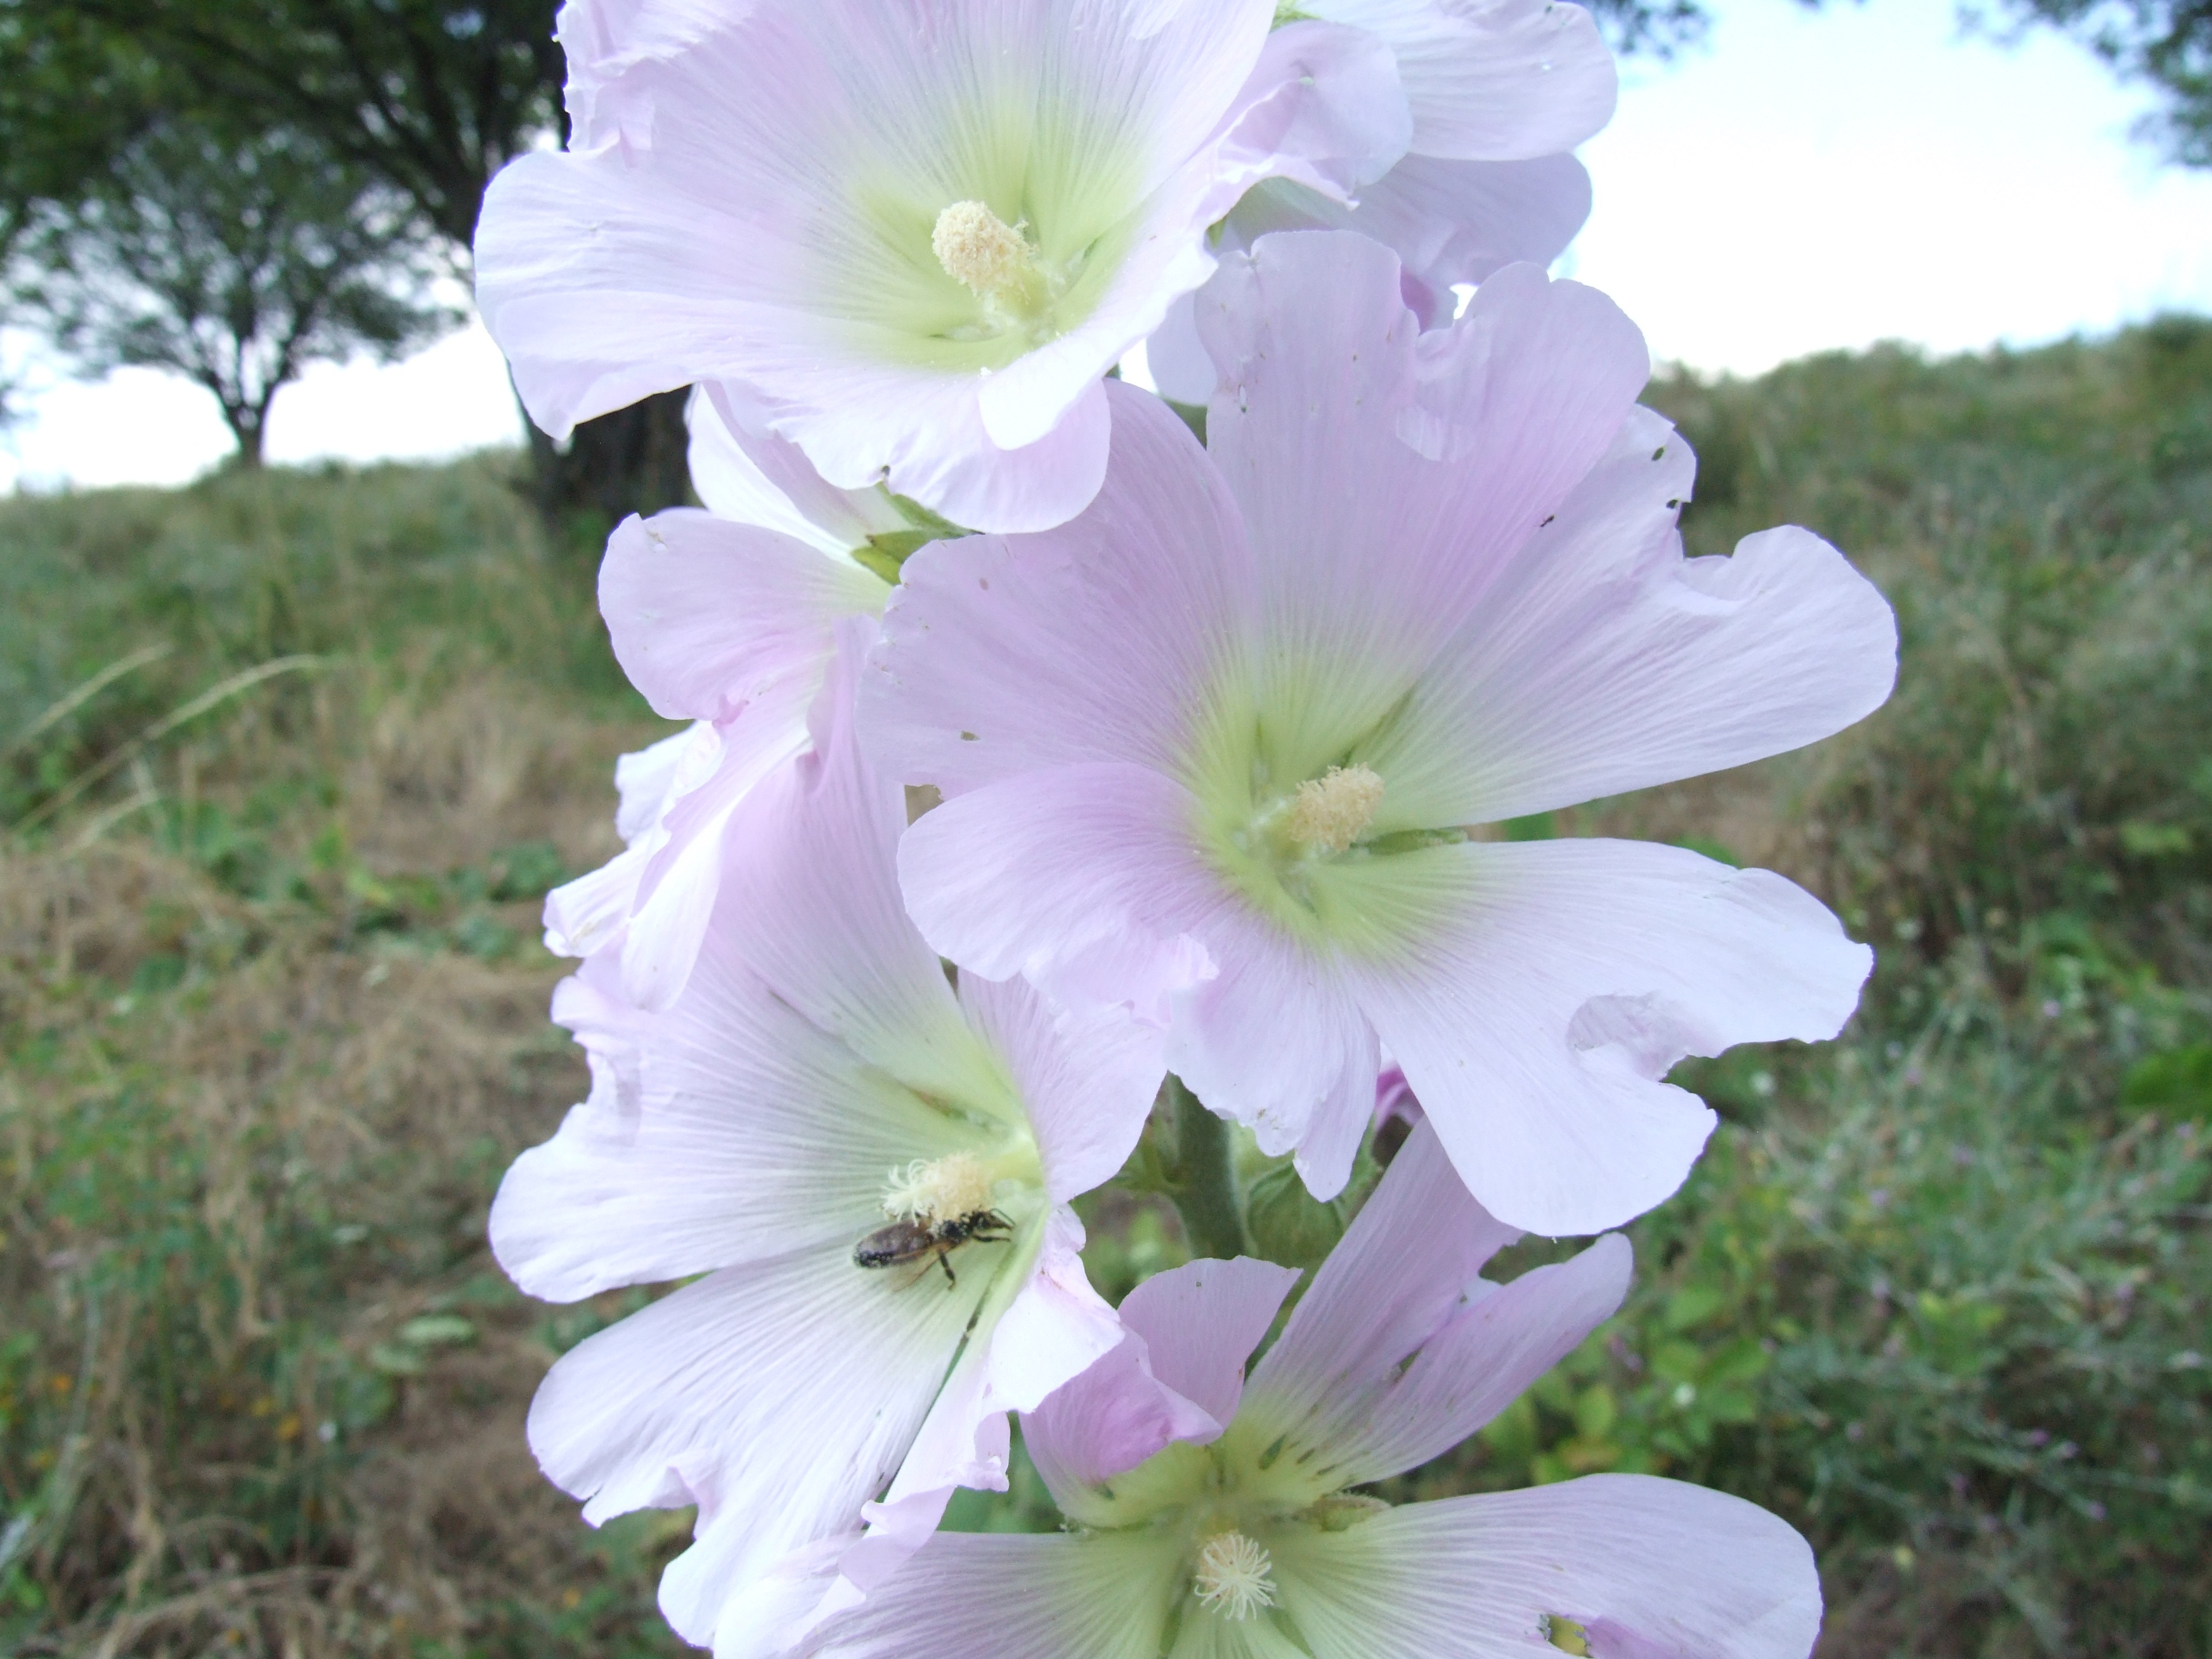
nature, blossom, plant, flower, petal, summer, botany, flora, wildflower, malvaceae, hollyhocks, alcea, flowering plant, althea, land plant